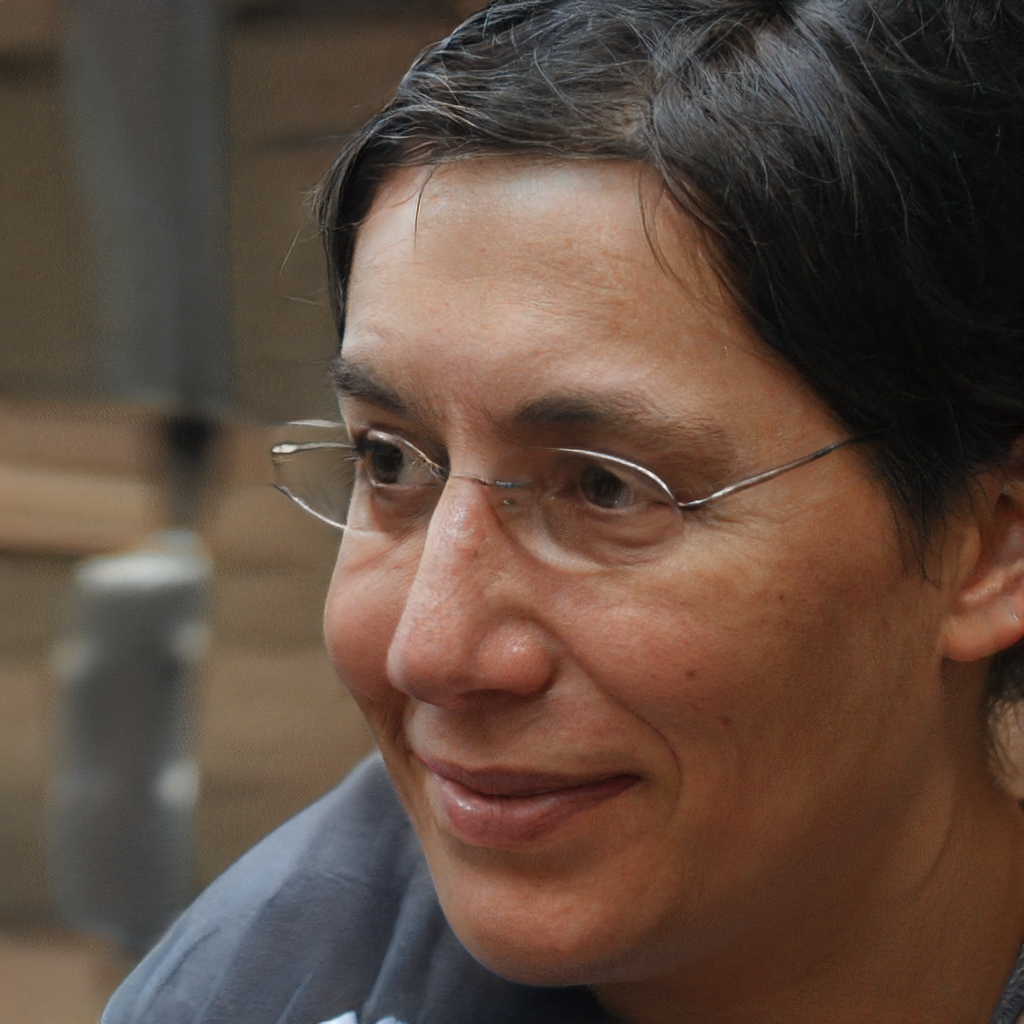
Label: Colored